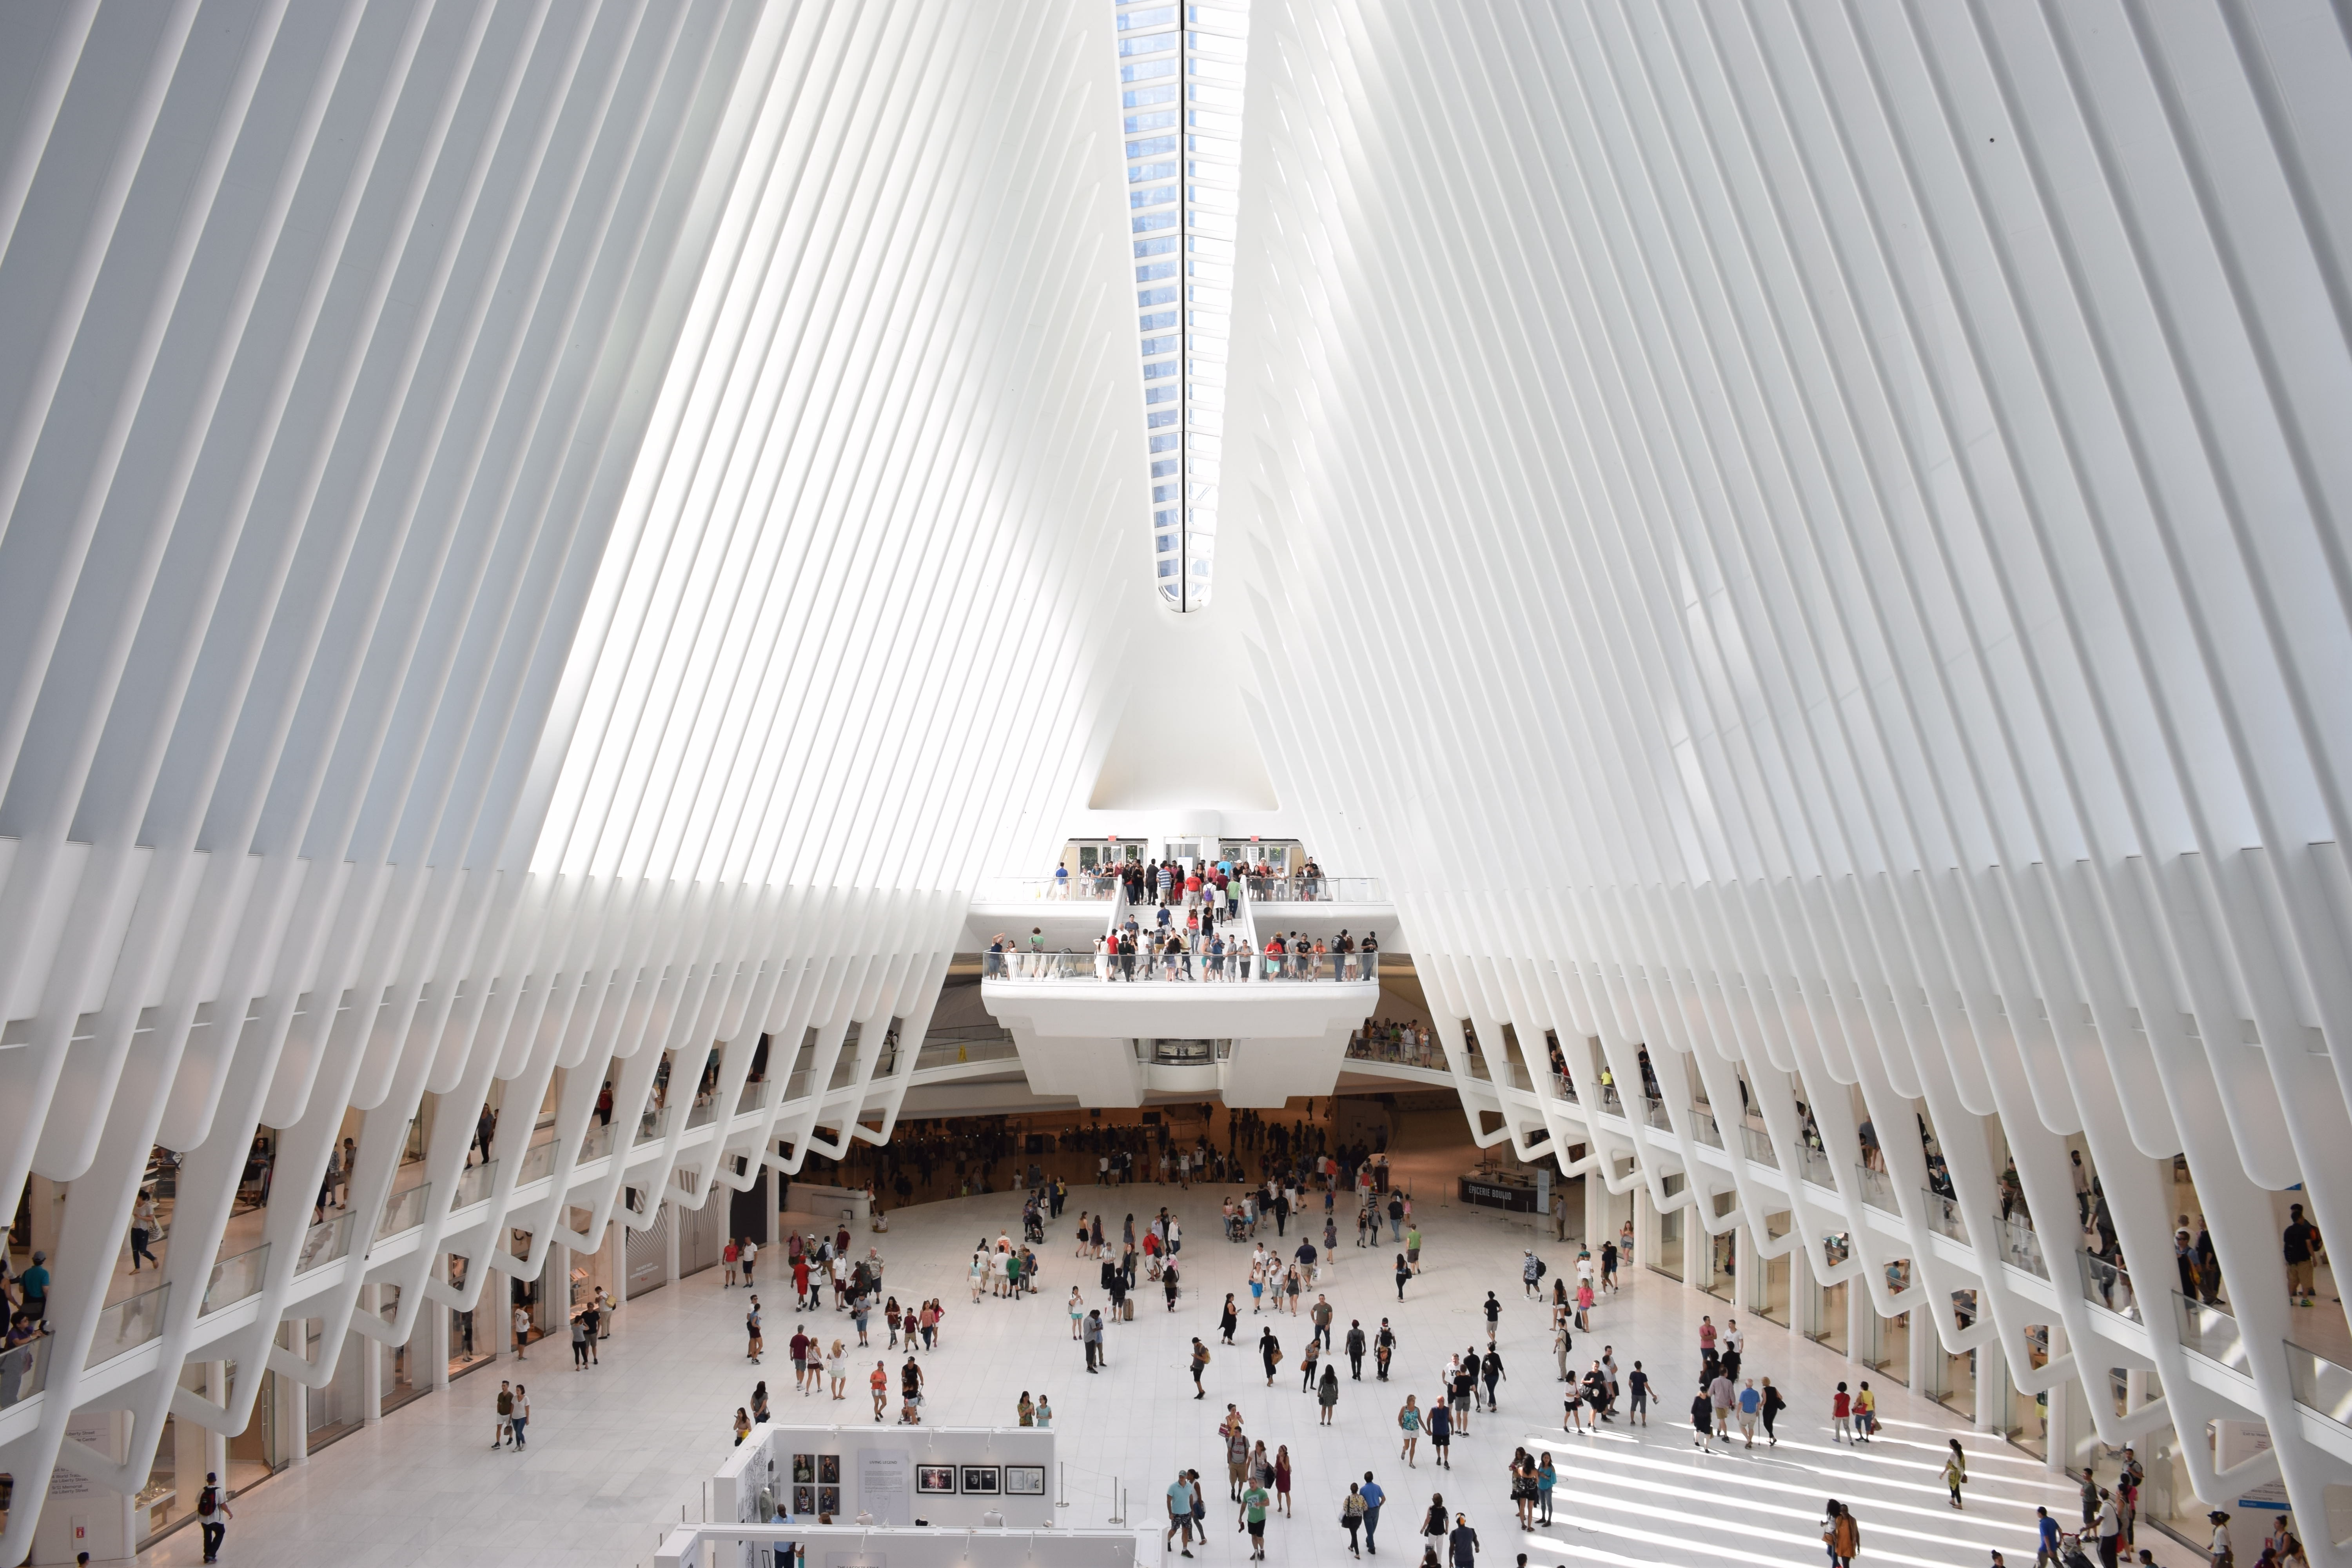
architecture, structure, auditorium, building, city, skyscraper, hall, stadium, arena, foyer, lobby, mecca, sport venue